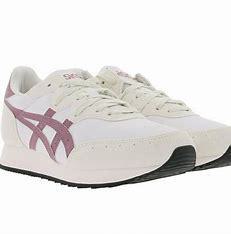
Brand: Asics
Model: Tarther OG